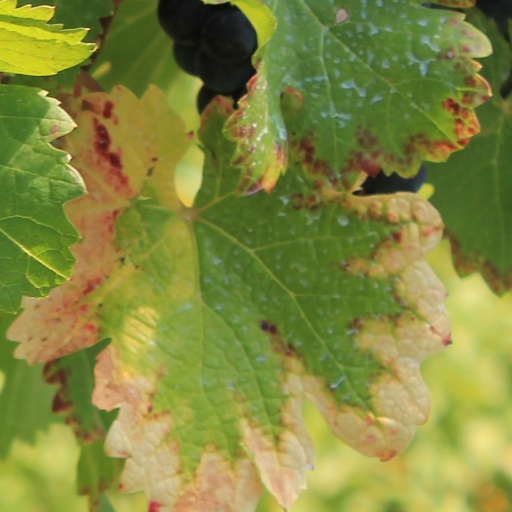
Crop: grape